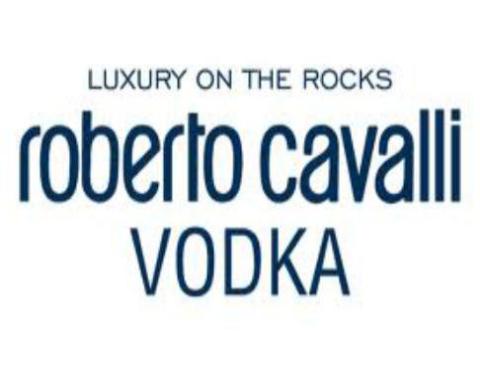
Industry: Clothes